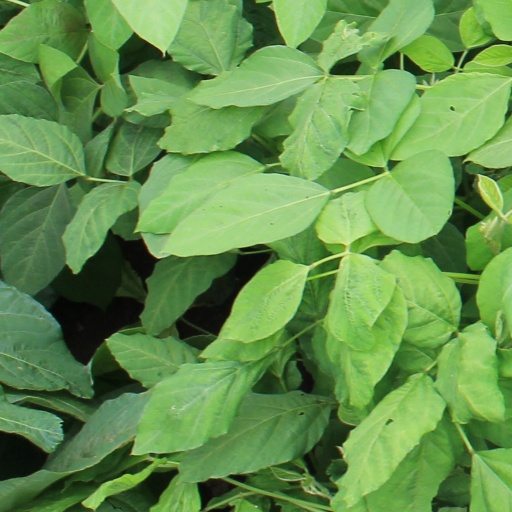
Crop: soybean